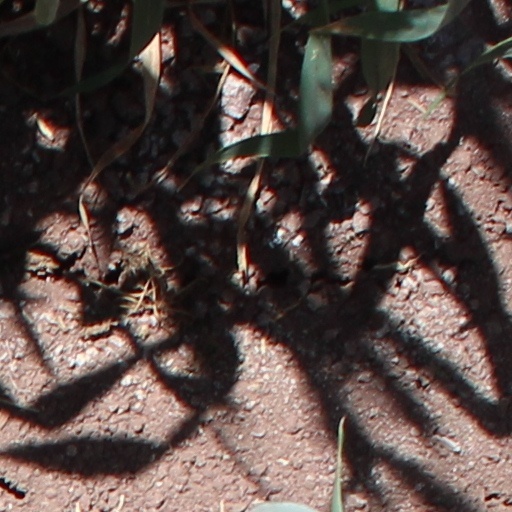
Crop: wheat